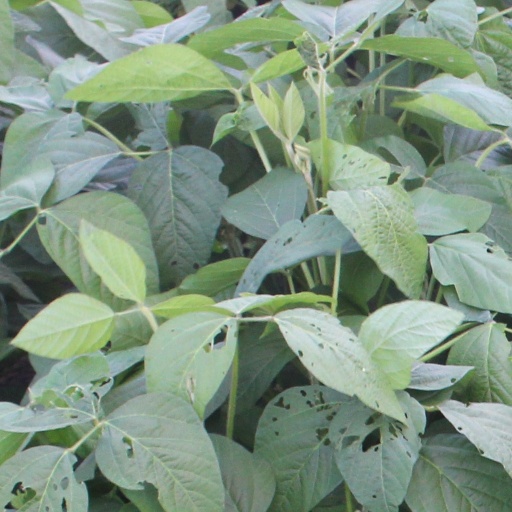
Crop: soybean